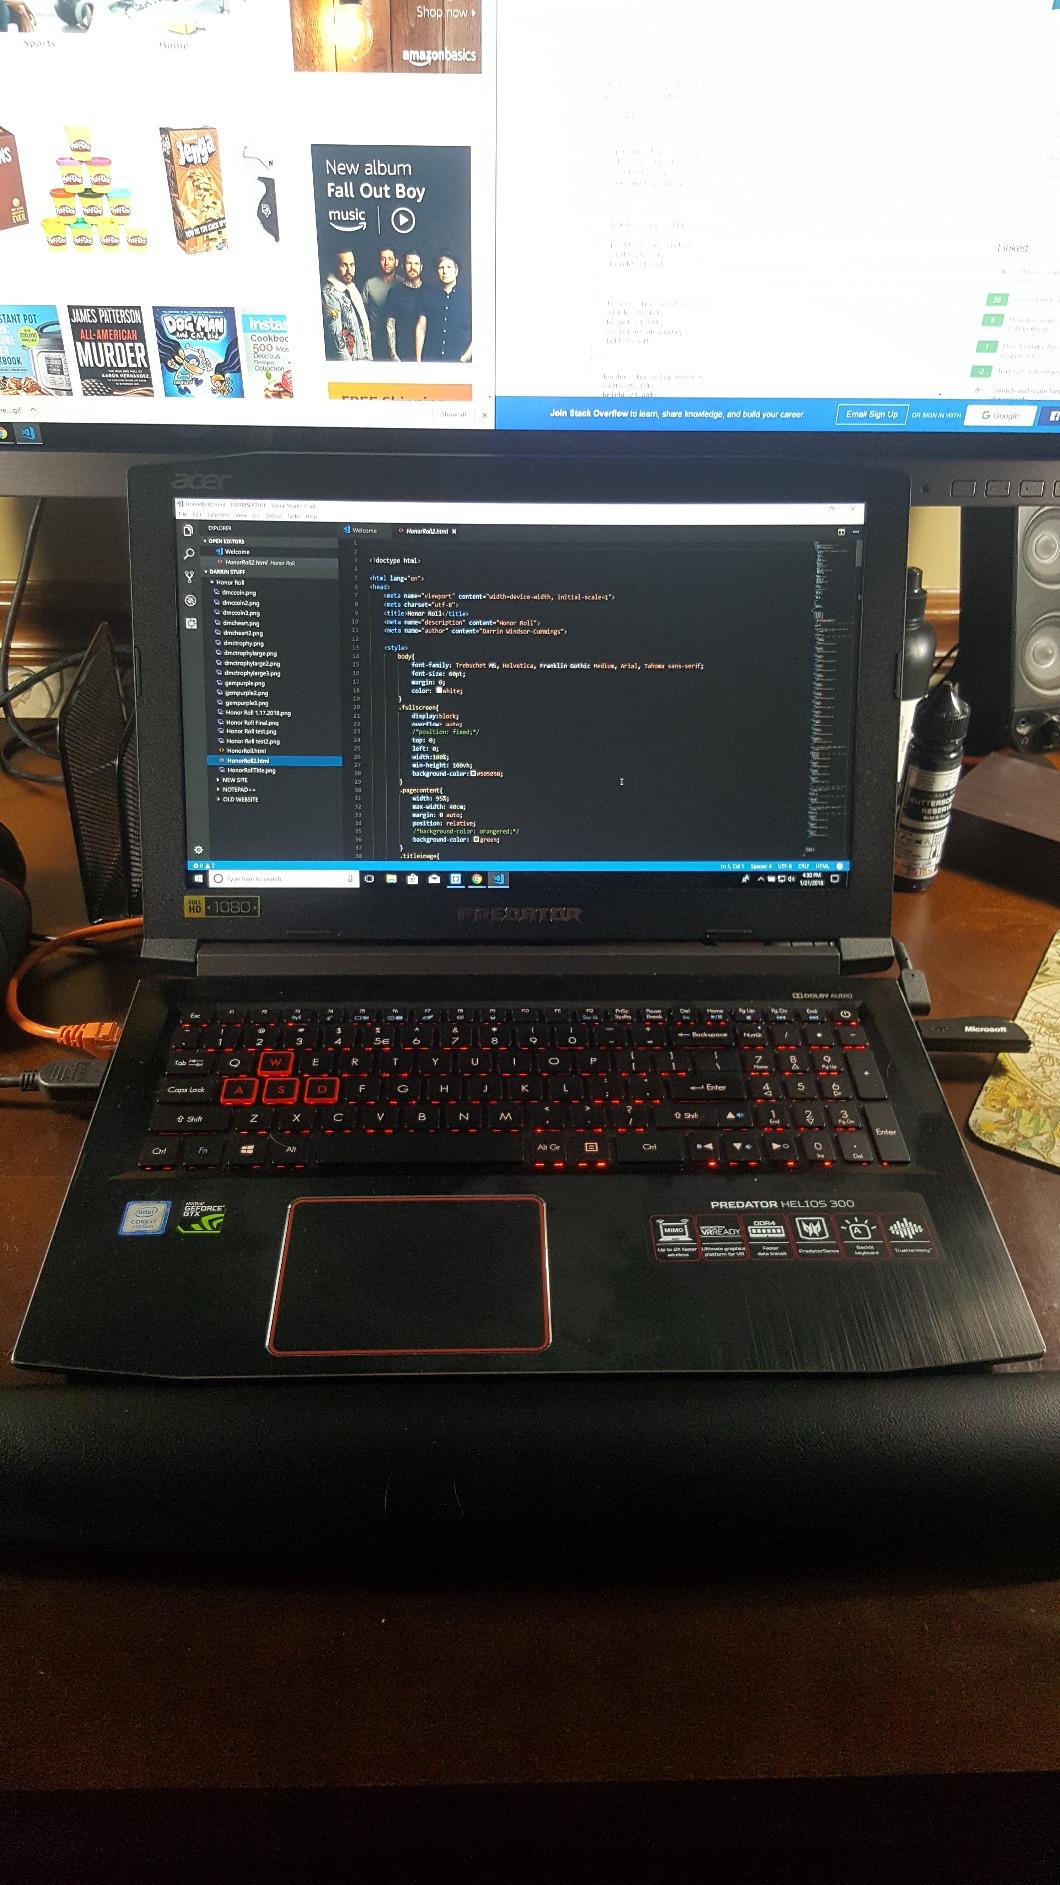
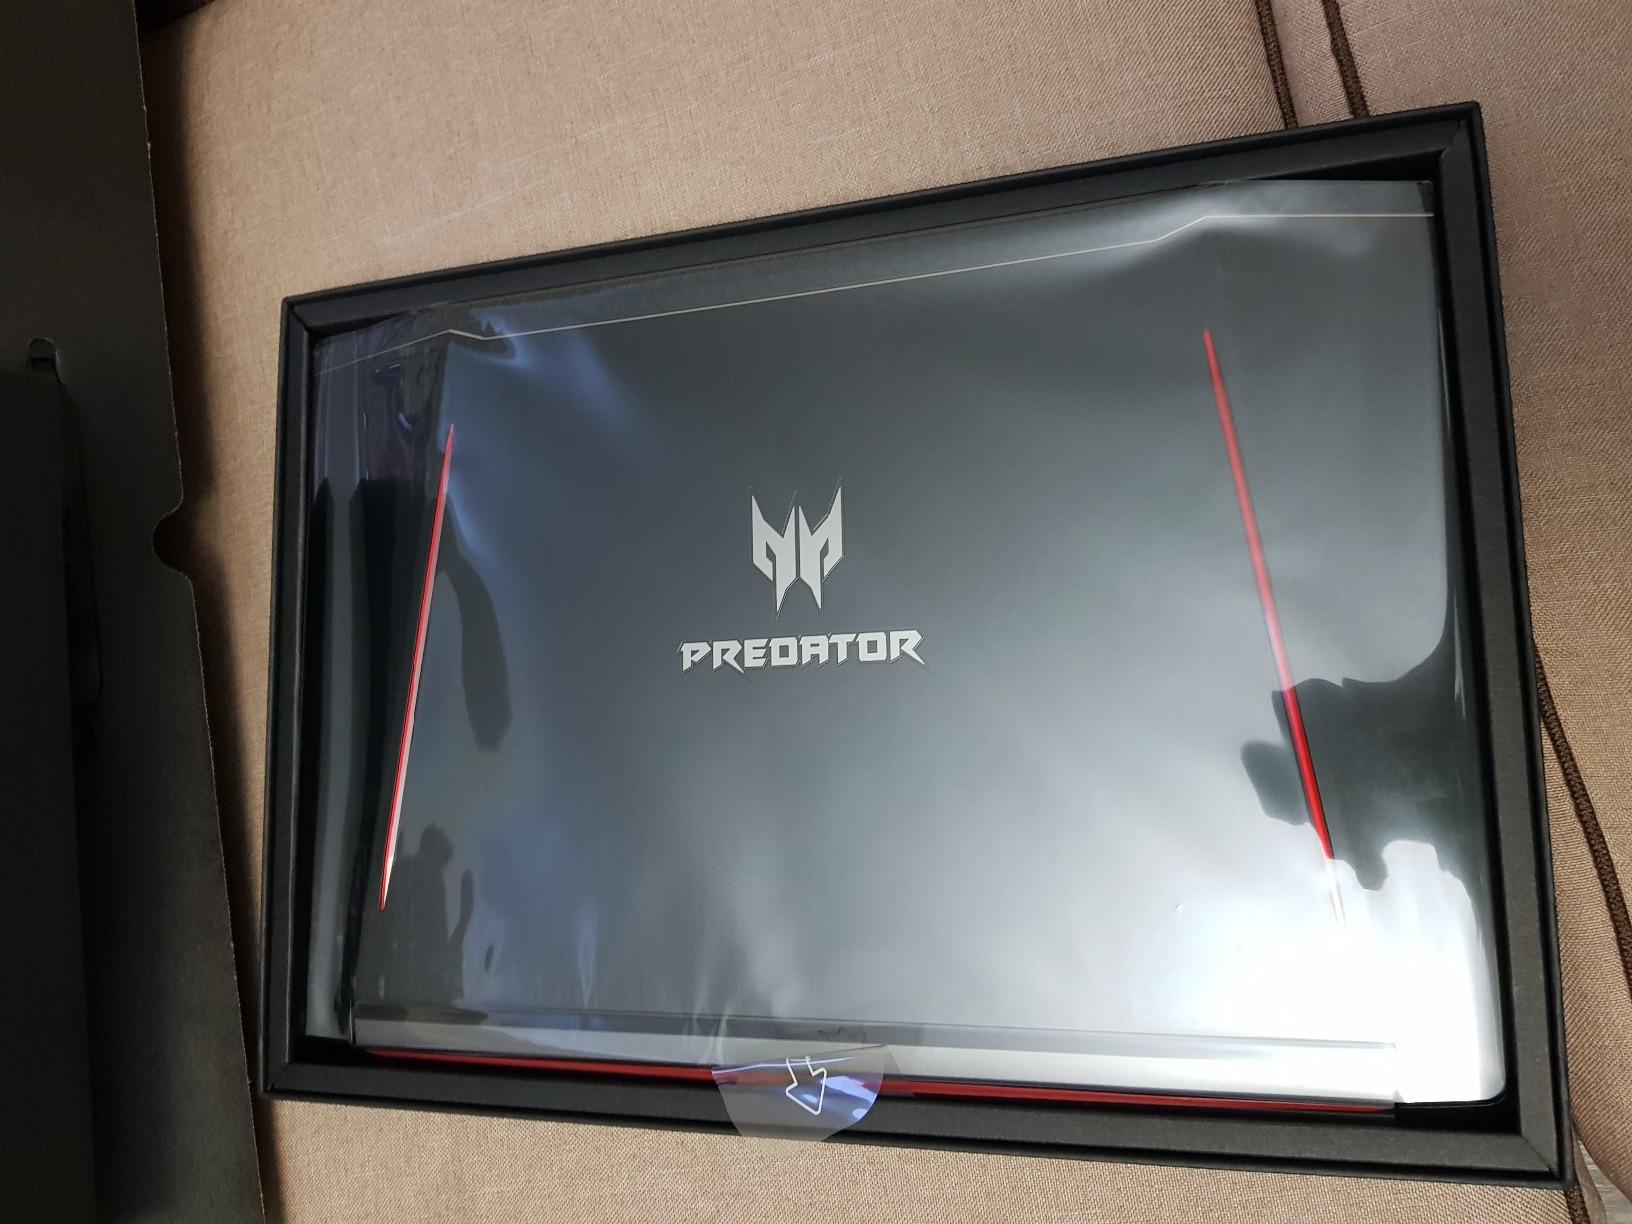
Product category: laptop
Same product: yes